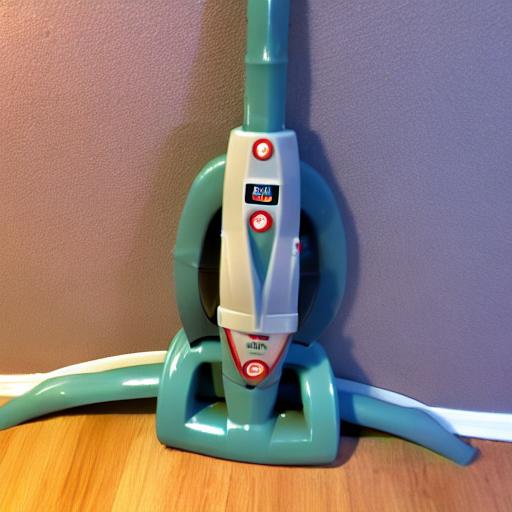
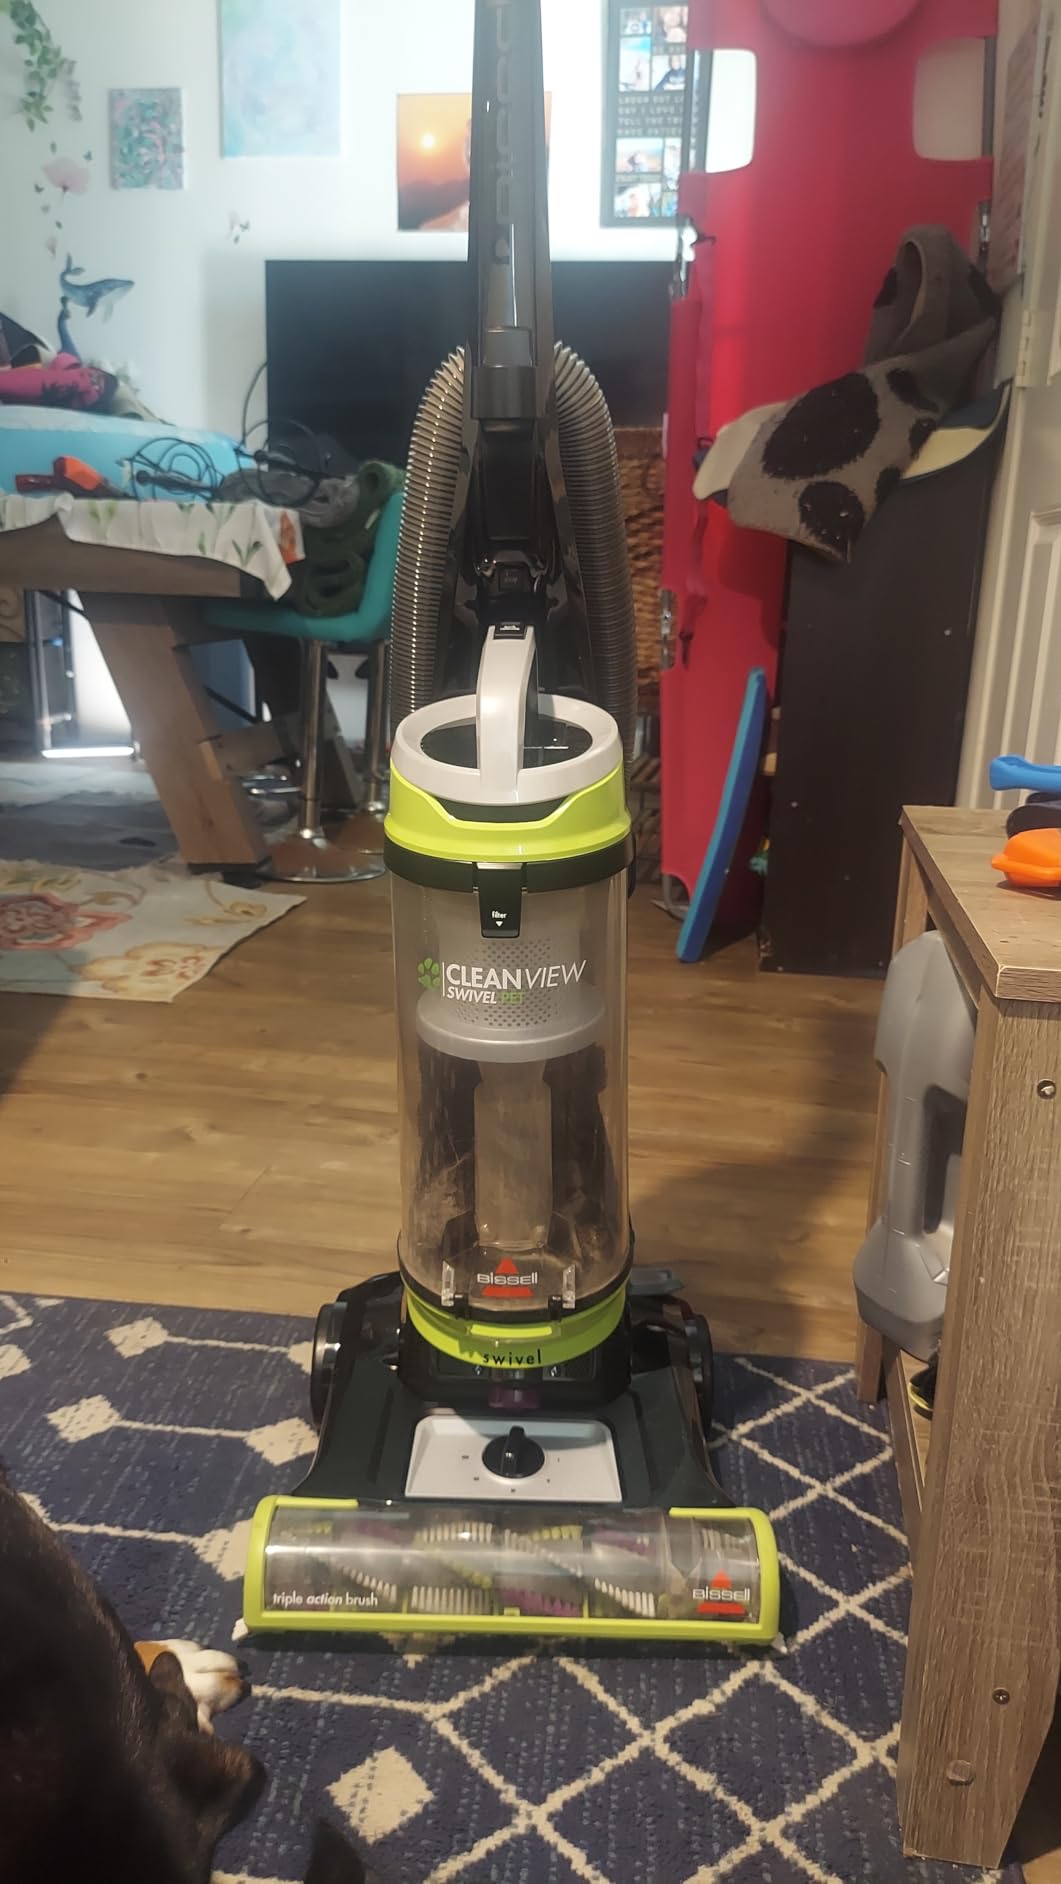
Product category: items_vacuum
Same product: no